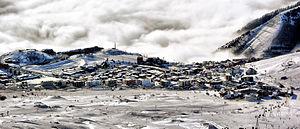
L'Alpe d'Huez vue générale
Alpe d'Huez est une station de sports d'hiver des Alpes située sur les anciens alpages du village d'Huez dans l'Isère à 59 km de Grenoble. Elle fait partie du massif des Grandes Rousses, au-dessus de l'Oisans.
L'Oisans est une région des Alpes françaises située dans les départements de l'Isère et des Hautes-Alpes, correspondant à l'essentiel du bassin versant de la rivière Romanche et de ses affluents. Elle compte ainsi six vallées principales dont Le Bourg-d'Oisans est approximativement le centre. Cette ville, la seule d'une région en grande majorité rurale, se situe dans une plaine occupée jusqu'au tournant entre le XVIIᵉ et le XVIIIᵉ siècle par un lac glaciaire et qui sépare la Haute de la Basse Romanche. Cette dernière, et principalement la commune de Livet-et-Gavet, est devenue un pôle industriel au XXᵉ siècle avec le développement de la houille blanche qui a permis l'essor de nombreuses industries jusque dans les années 1970.